Hamarøy Municipality

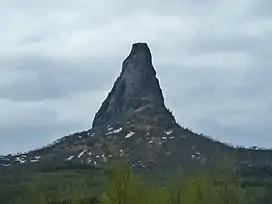
Hamarøyskaftet mountain in spring

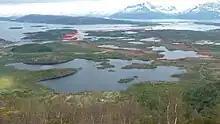
Map of Steinslandvatnet nature reserve

Hamarøy Municipality borders Narvik Municipality to the north, Steigen Municipality to the west, Sørfold Municipality to the south, the Vestfjorden to the northwest, and the country of Sweden to the southeast. The large island of Finnøya is located between the Sagfjorden and the Kaldvågfjorden. The highest point in the municipality is the tall mountain Bjørntoppen.